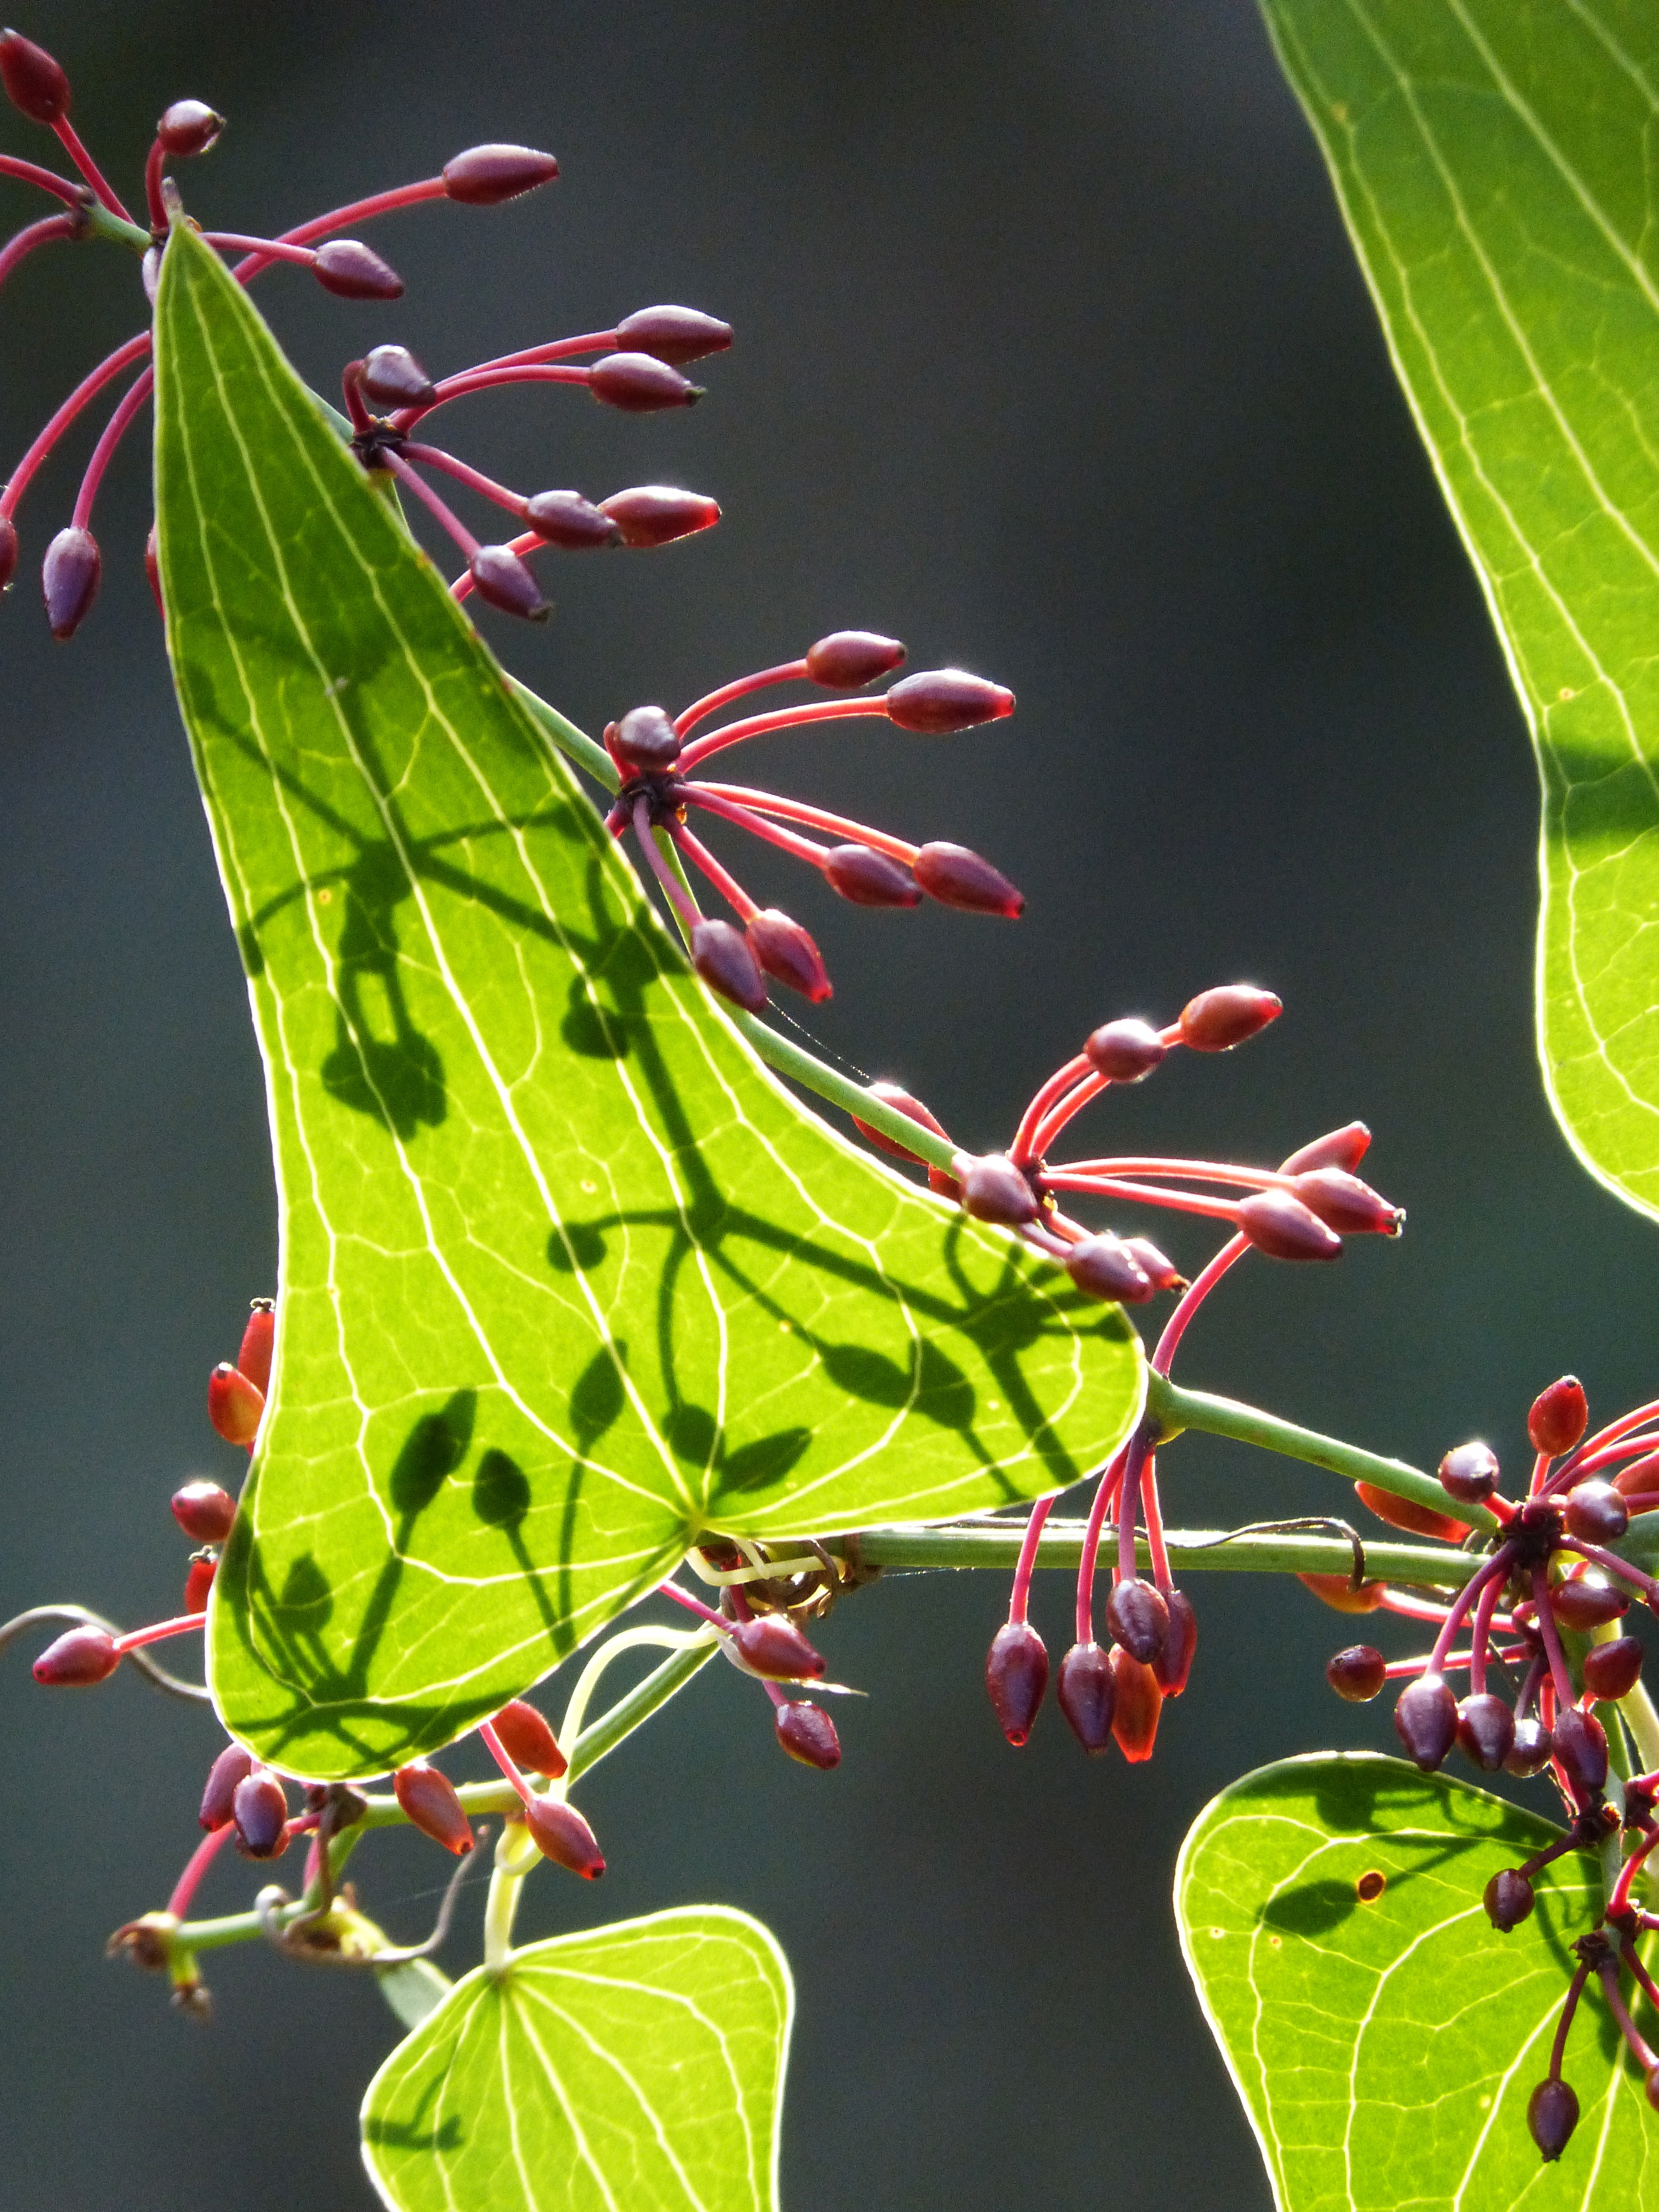
tree, nature, branch, plant, berry, leaf, flower, green, insect, autumn, botany, flora, fauna, invertebrate, translucent, macro photography, plant wildlife, sarsaparilla, plant stem, moths and butterflies, arinjol